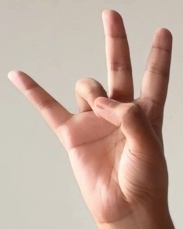
ASL sign: 7